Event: Ecuador Earthquake
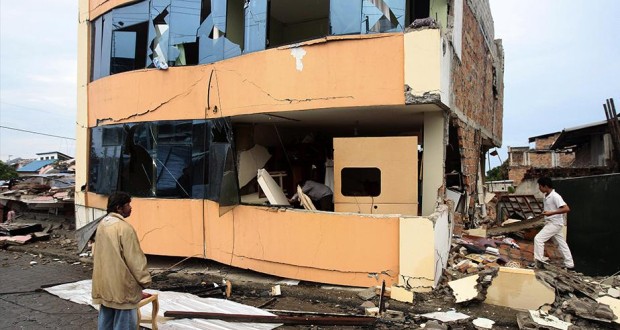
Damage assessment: damage